Aleksander Jagiełło

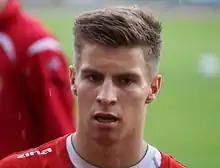
Aleksander Jagiełło in 2016

Aleksander Jagiełło (born 2 February 1995) is a Polish former professional footballer who played as a winger.